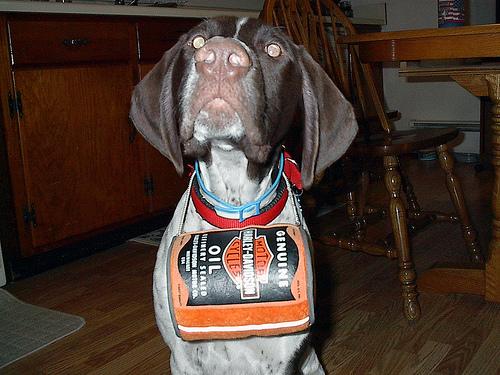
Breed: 211-n000059-German_short_haired_pointer